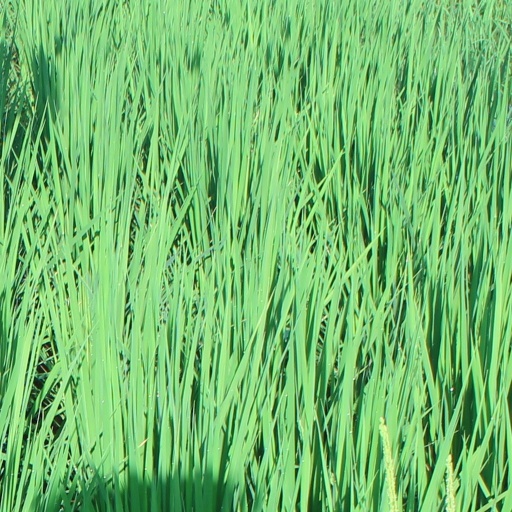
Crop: rice